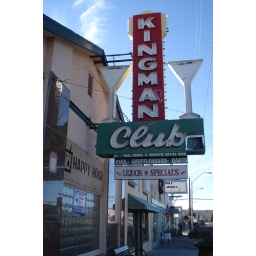
A neat vintange sign outside a (now-closed) bar in Kingman, AZ.